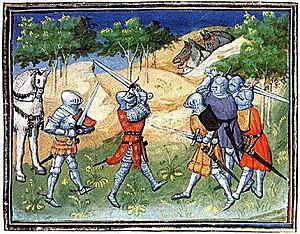
La révolte des Tuchins ou Tuchinat est une série de révoltes survenues entre 1363 et 1384 en Auvergne puis en Languedoc, d'abord pour se défendre contre les méfaits des mercenaires qu'ils soient anglais, gascons ou français, puis contre les prélèvements fiscaux et le pouvoir centralisateur royaume de France.
Louis Iᵉʳ d'Anjou, né à Vincennes le 23 juillet 1339 et mort le 20 septembre 1384 au château de Bisceglie près de Bari, est comte puis duc d'Anjou, roi titulaire de Naples. Il est le deuxième fils du roi de France Jean le Bon et de Bonne de Luxembourg.